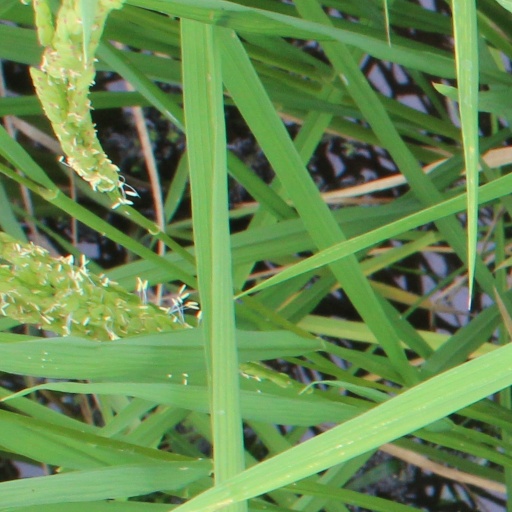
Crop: rice